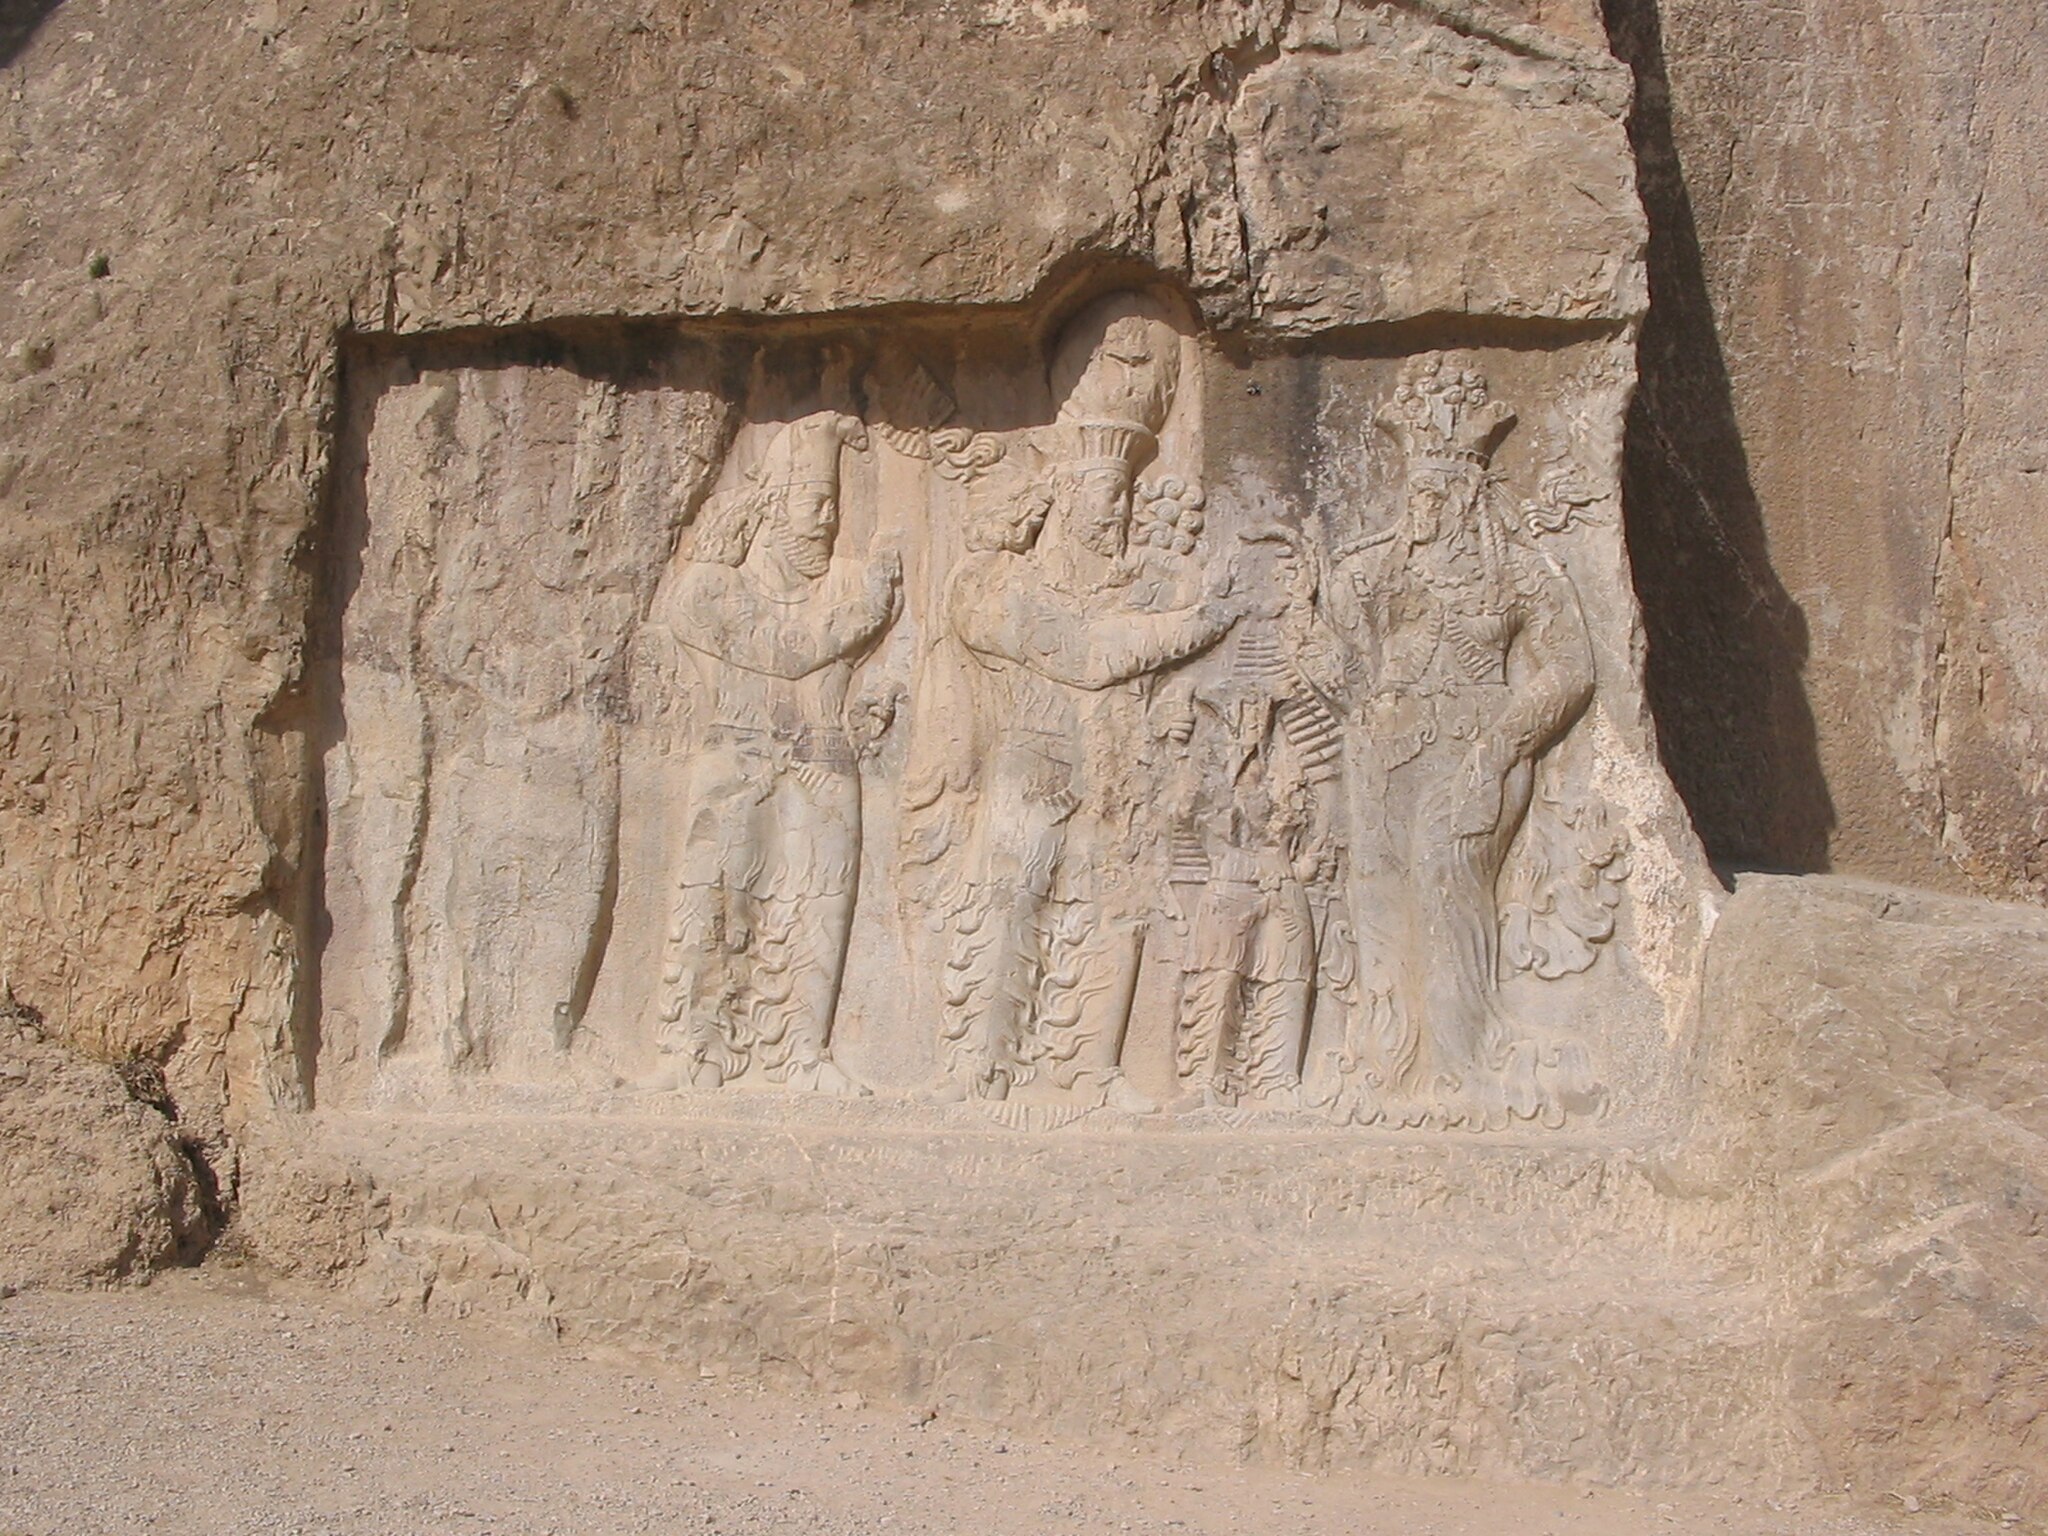
Title: Close view of one of the inscriptions
Date: 2004-10-14 13:49:28
Categories: Relief of Narseh and Anahita, Self-published work, Cultural heritage monuments in Iran with known IDs, Uploaded via Campaign:wlm-ir, Images from Wiki Loves Monuments in Marvdasht